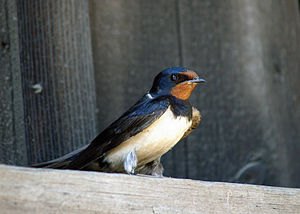
Estland / Etymologi
Landsvalen (estisk: suitsupääsuke) er Estlands nationalfugl og sammen med kornblomsten landets nationale symboler.
Estland [ˈæsdˌlan'], officielt Republikken Estland, er et land i den baltiske region i Nordeuropa. Det grænser mod nord til Finske Bugt, til vest mod Østersøen, til syd mod Letland samt den østlige grænse mod Rusland, som hovedsagelig består af søen Peipus på 3.555 km². Estland har søgrænser over Østersøen mod vest med Sverige og Finland i nord. Estland har et samlet areal på 45.227 km², heraf vand 2.839 km², landareal på 42.388 km², og har et fugtigt fastlandsklima.